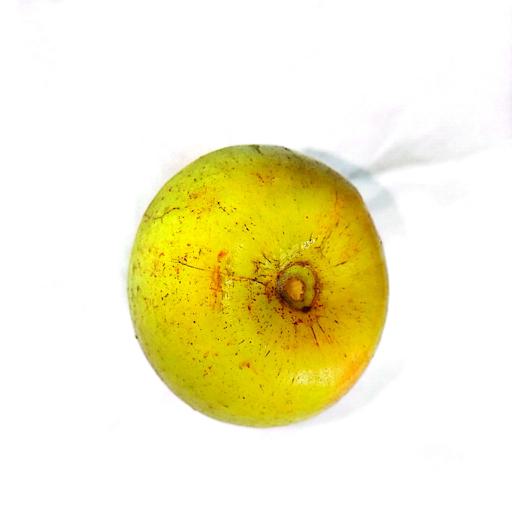
Label: healthy